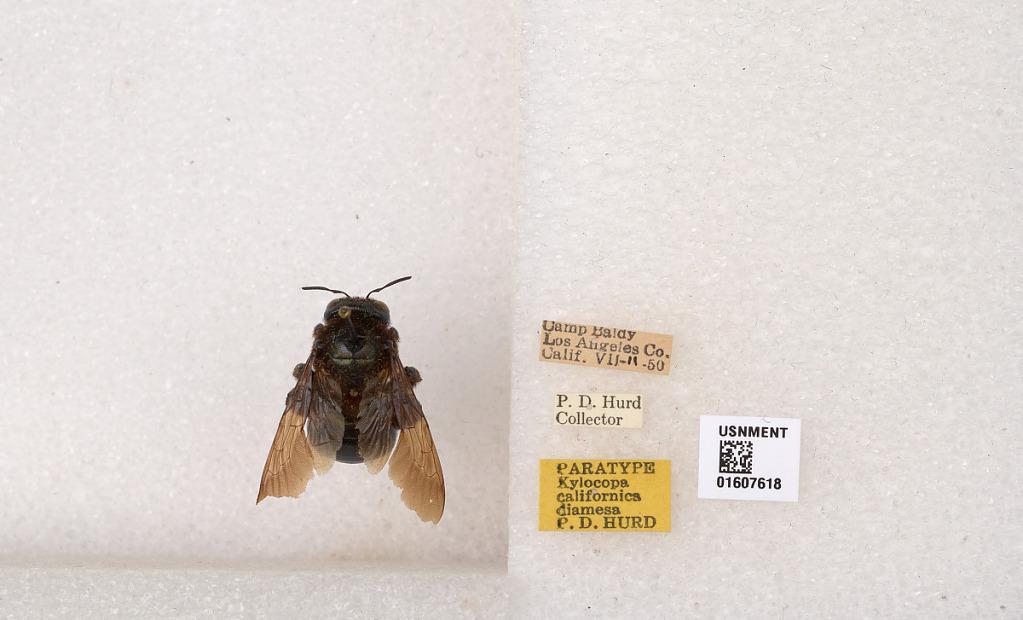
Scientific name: Xylocopa (Xylocopoides) californica diamesa Hurd
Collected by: P. Hurd
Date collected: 1950-7-11
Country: United States
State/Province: California
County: Los Angeles
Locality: Camp Baldy
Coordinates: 34.2354, -117.655